Hispanics and Latinos in Texas

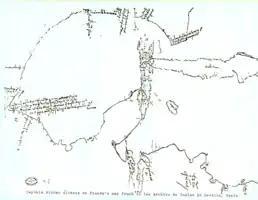
The first map of the Gulf of Mexico drawn during the expedition led by Alonso Alvarez de Pineda in 1519 that depicts the coast of Texas for the first time.

Years later on June 1527, an expedition led by Pánfilo de Narváez and Álvar Núñez Cabeza de Vaca with the purpose of reaching Florida in order to build a city, resulted in a failed mission due to harsh weather and disease. Instead, the Spanish explorers were left shipwrecked off the coast of Texas where the Spanish lived for around six years. After the years spent living in Texas among Indigenous civilization, Narvaez and Cabeza de Baca along with some of their men, found their way back to Mexico City in 1536 and told stories about the extravagancies witnessed in the north. Learning about this, the Spanish set out due north in 1539 with the purpose of discovering riches in places yet to be explored. One of the primary motives for the excursions was for the discovery of gold.